Extraordinary Mission

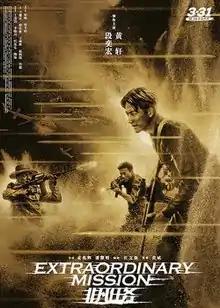
Theatrical release poster

Extraordinary Mission is a 2017 crime action drama film directed by Alan Mak and Anthony Pun.